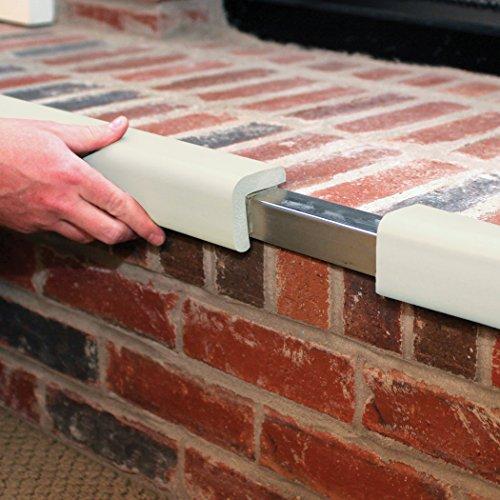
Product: Cardinal Gates Kid's Edge Metal Hearth Guard, Ivory
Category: Home & Kitchen | Furniture | Kids' Furniture
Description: Metal Hearthguard colors are black, brown, gray, taupe, and ivory.
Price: $78.82